James Cockrell

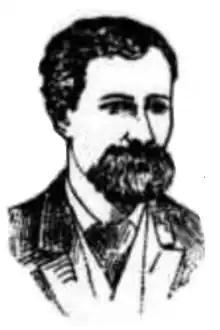
Sketch of James Cockrell appearing in the Caldwell Tribune (1890)

James Cockrell (1840-1917) was an American farmer and politician who served as a member of the Illinois House of Representatives during the 37th Illinois General Assembly.